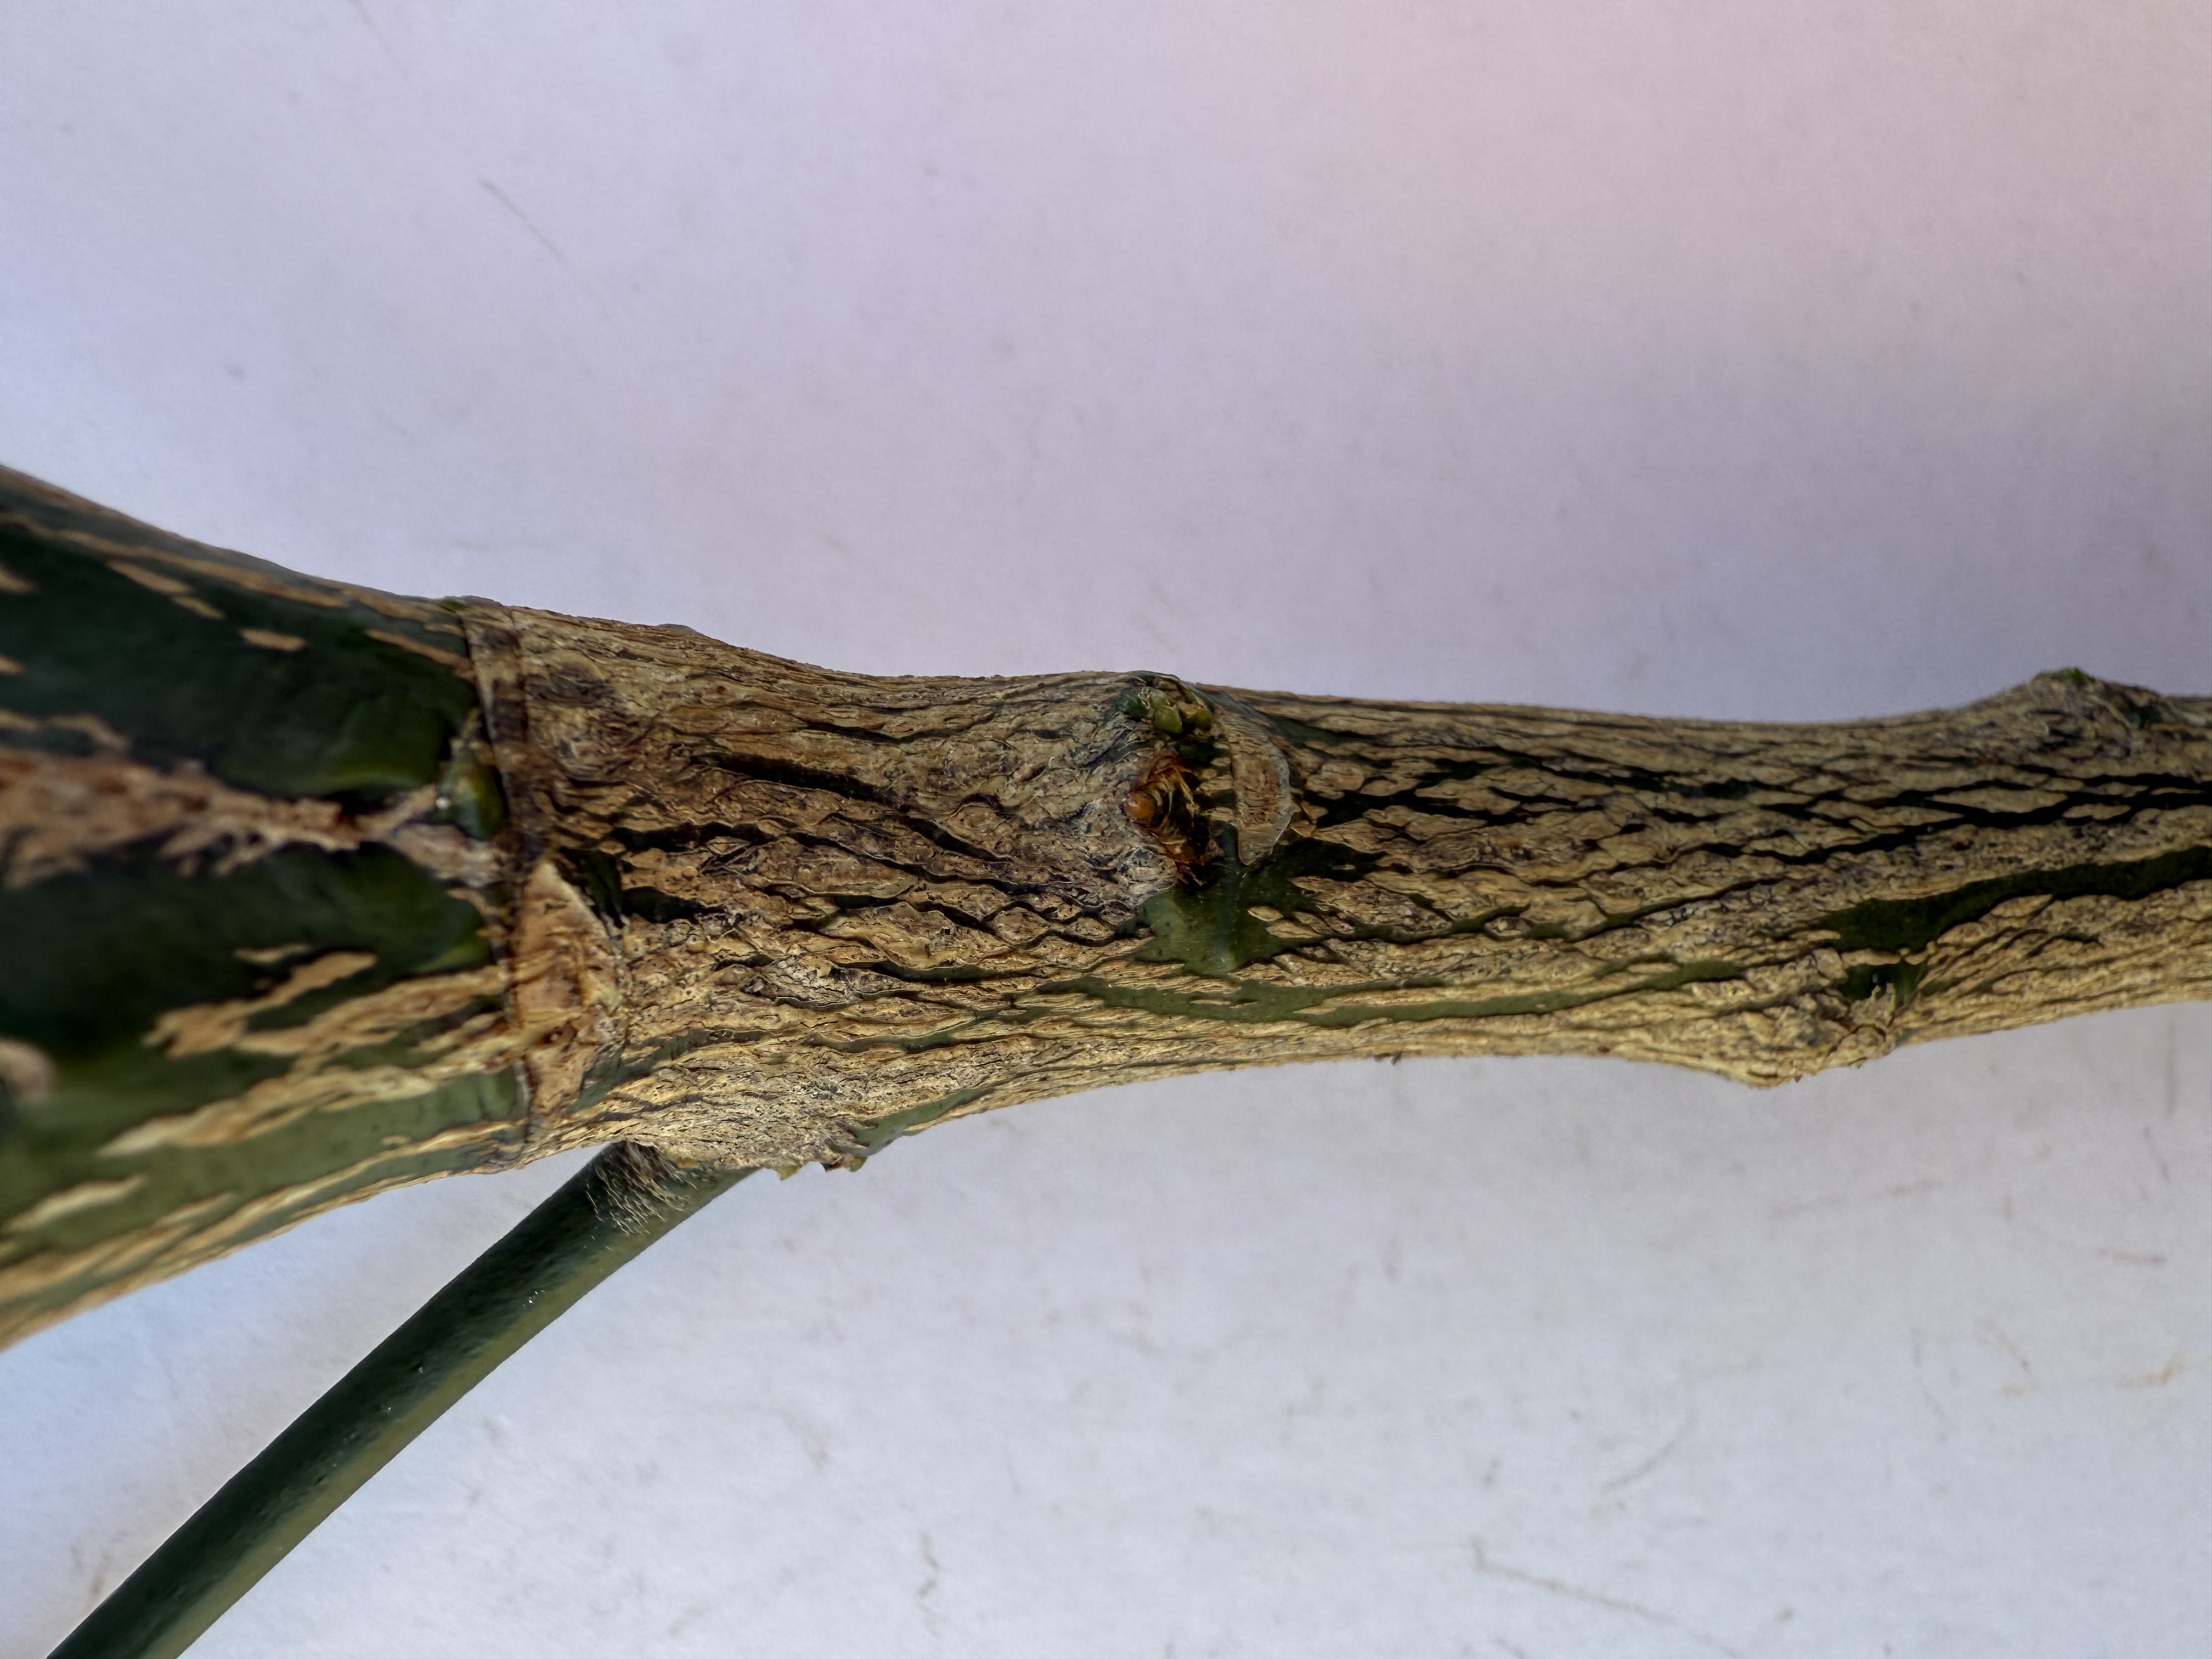
Variety: Orange